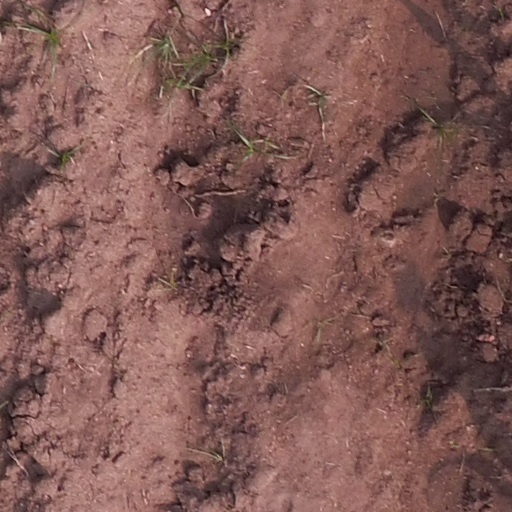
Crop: maize; corn